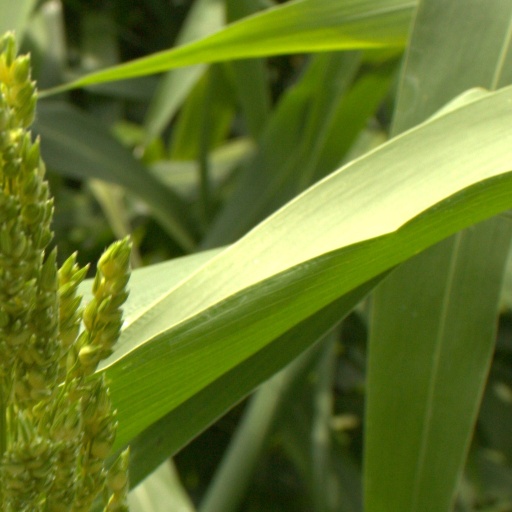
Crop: sorghum